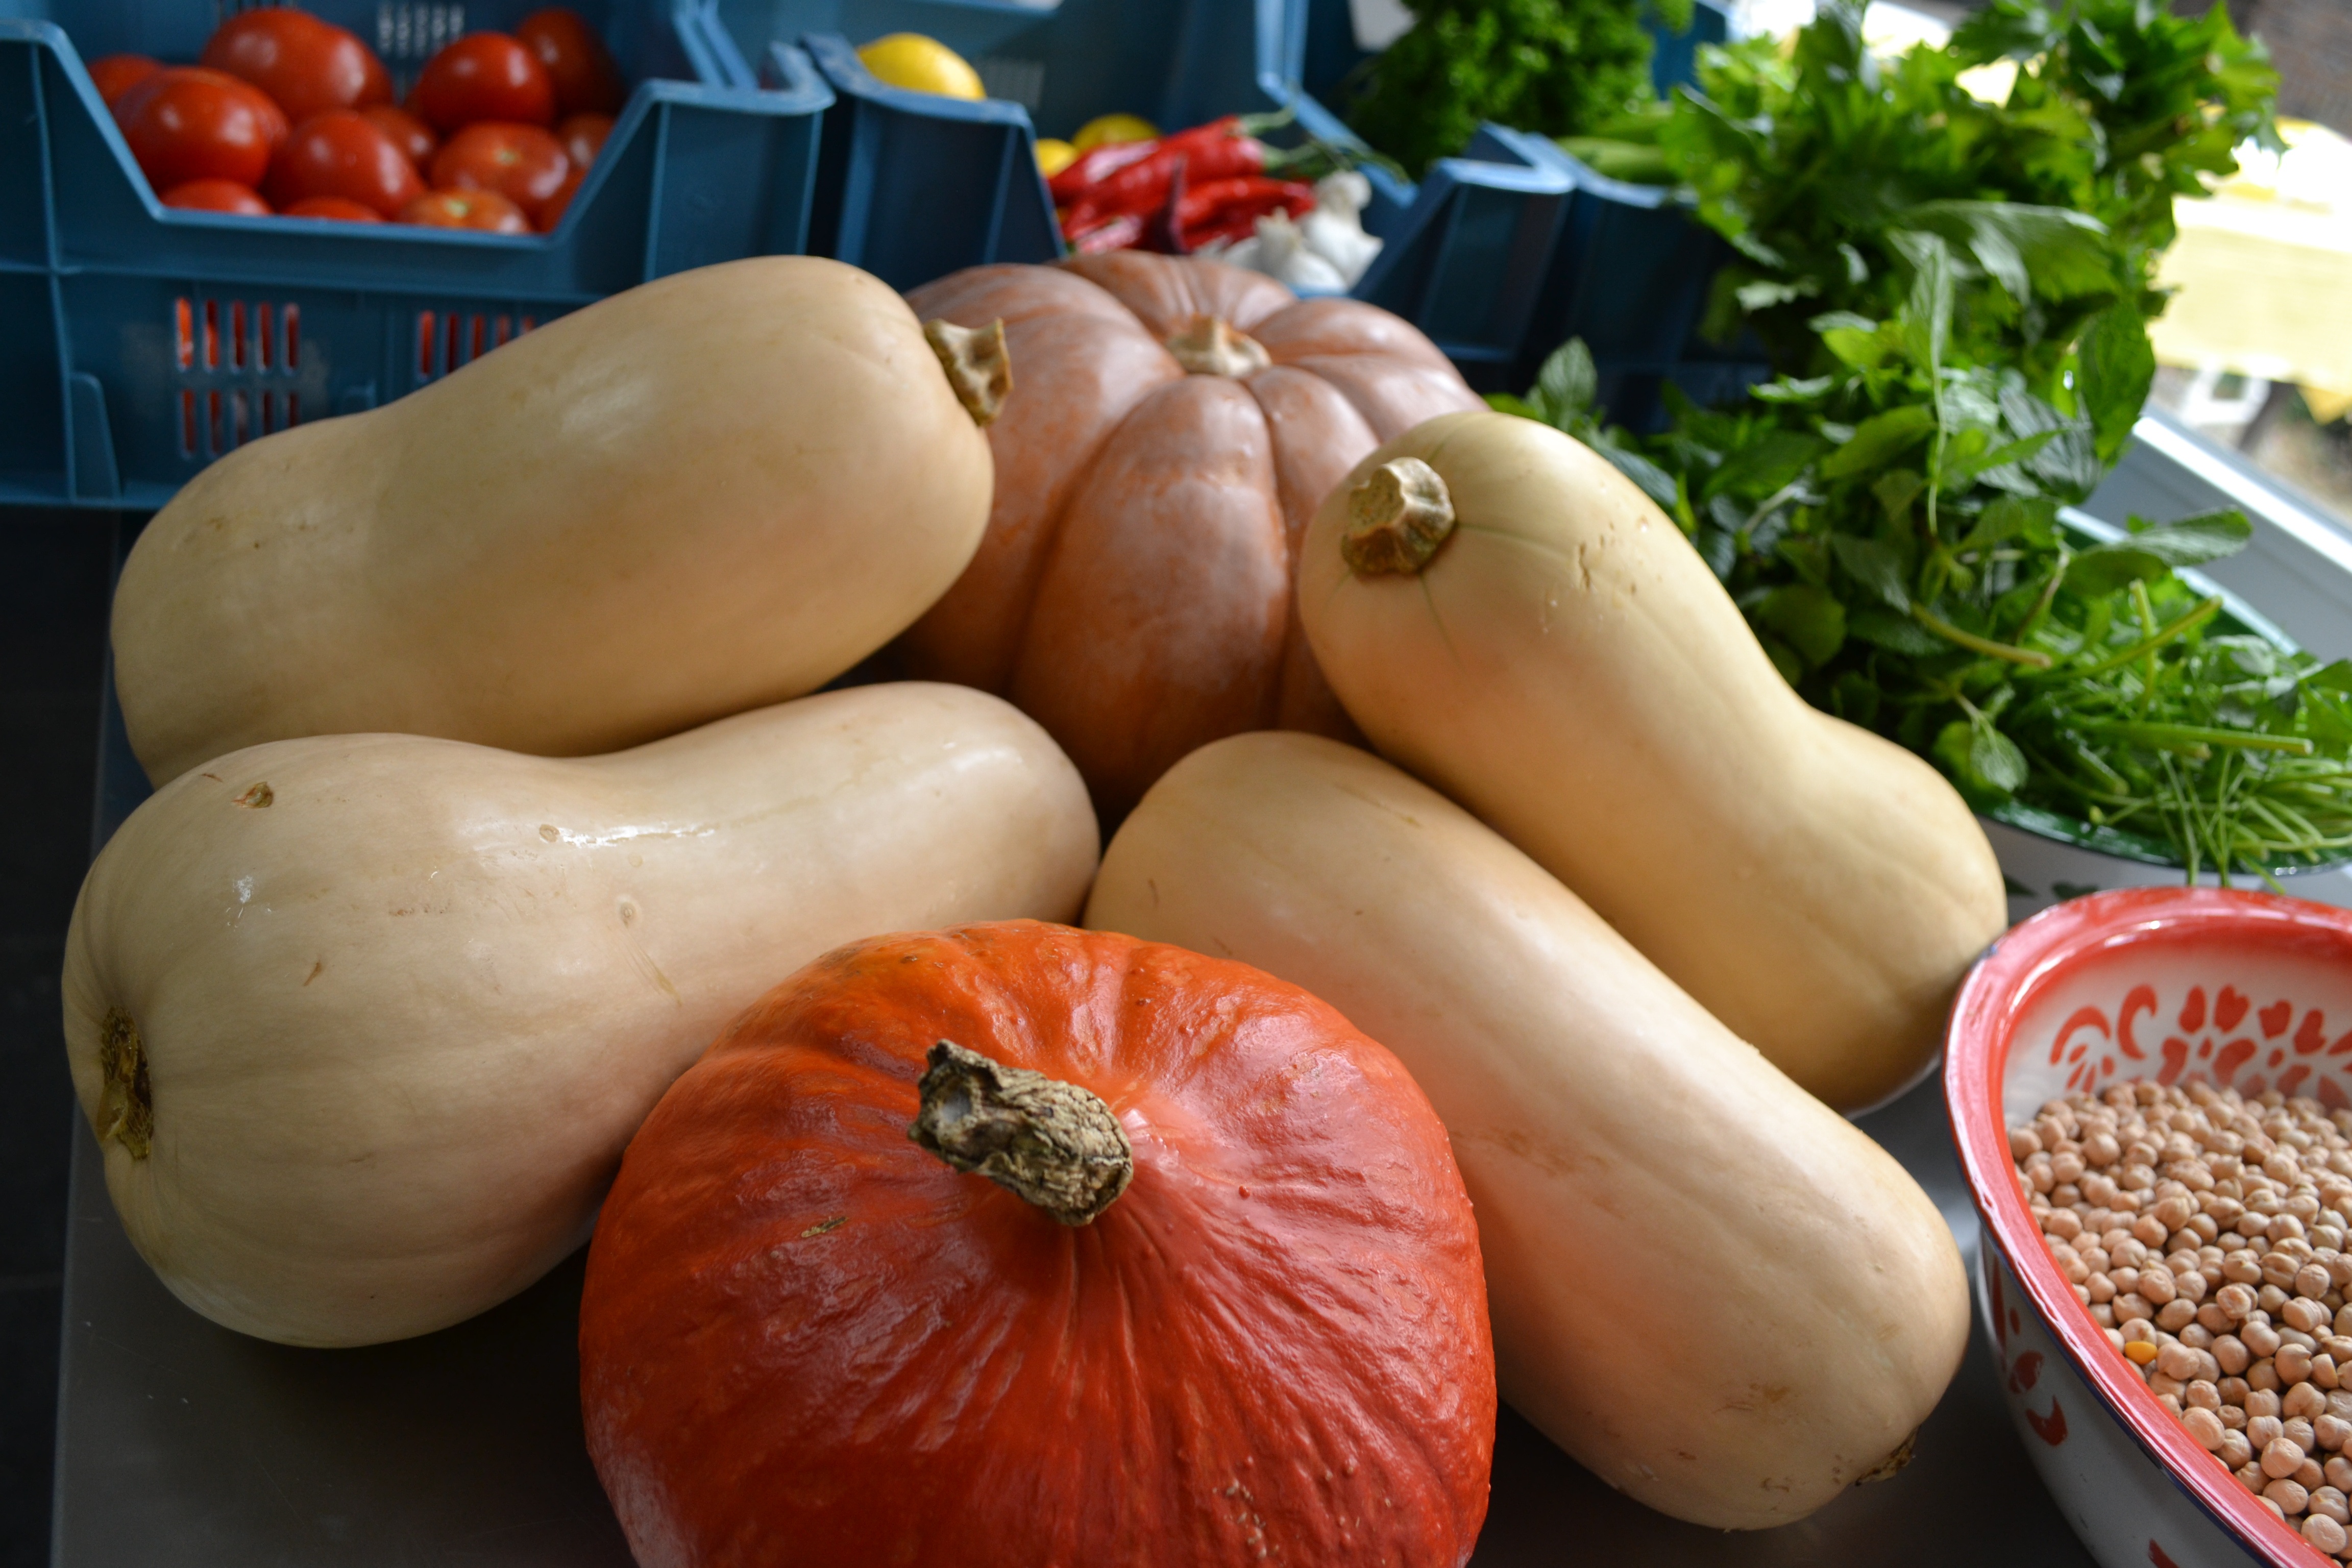
plant, food, produce, vegetable, pumpkin, soup, ingredients, flowering plant, land plant